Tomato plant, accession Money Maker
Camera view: tilt-top (135 deg); turntable rotation: 330 degrees
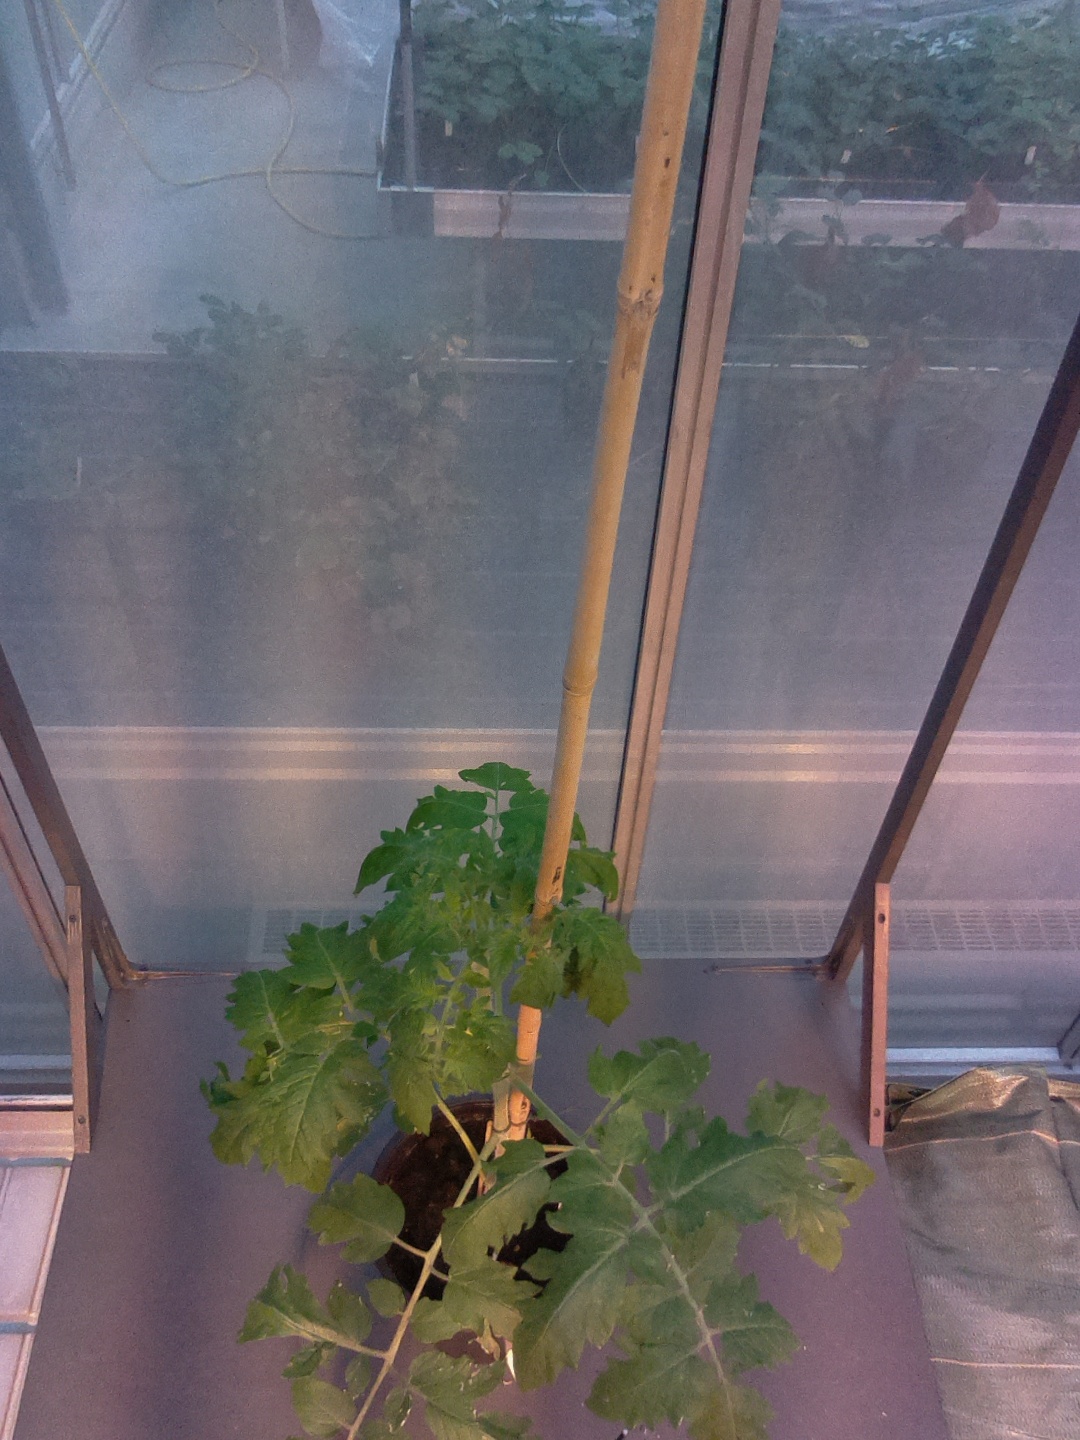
BBCH growth stage 21: 10%-20% Side shoots formed